Yang Hee-eun

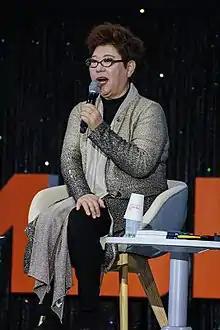
Yang Hee-eun in 2017

Yang Hee-eun, the eldest of three daughters in Gahoe-dong, Jongno District, Seoul, graduated from Seoul Jae-dong Elementary School, Gyeonggi Girls' Middle School, and Gyeonggi Girls' High School before she graduated from Sogang University's history department. Her father, who graduated from a military and infantry school, participated in the Korean War and died from an illness when she was in the sixth grade of elementary school (1964).